Ancylosis morrisonella

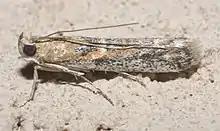
"Ancylosis morrisonella", Hodges #5916, Size: 9.2 mm

Ancylosis morrisonella is a species of snout moth in the genus "Ancylosis". It was described by Émile Louis Ragonot in 1887, and is known from the United States, including Texas, Arizona and Colorado.